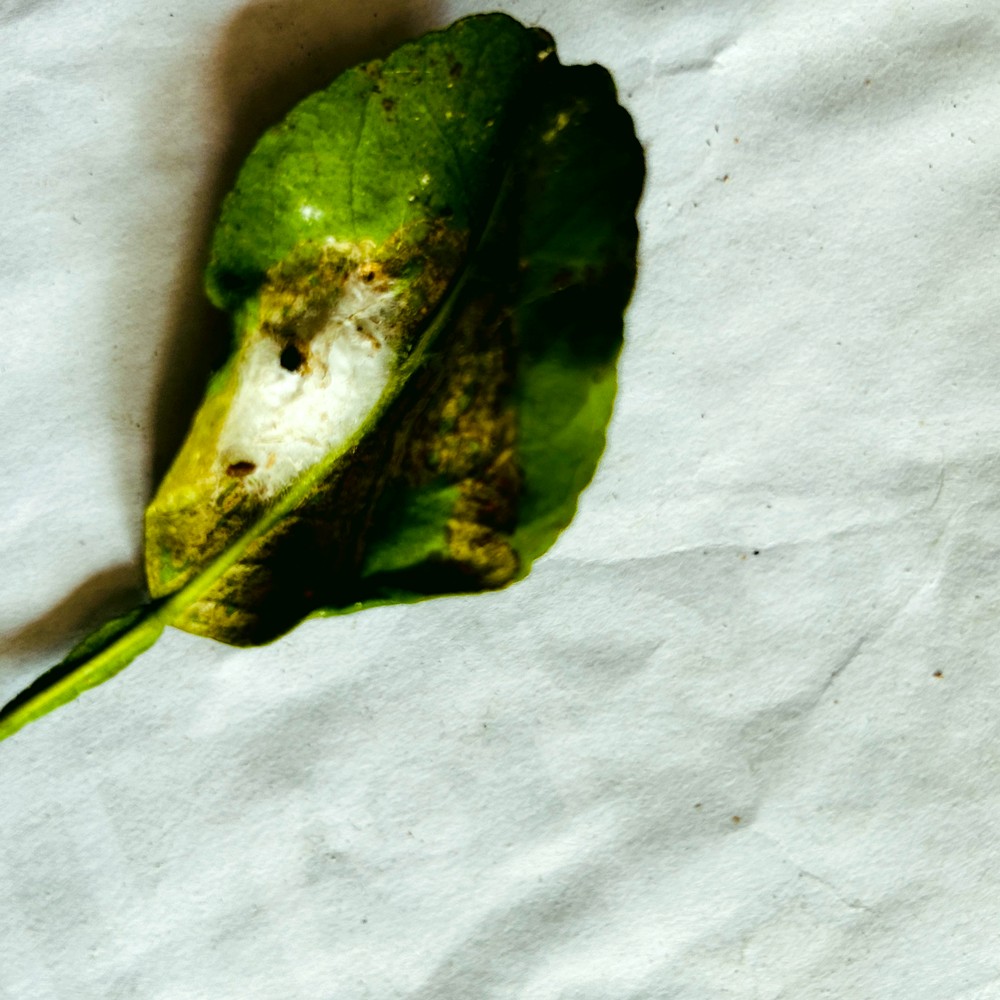
Label: Spider Mites